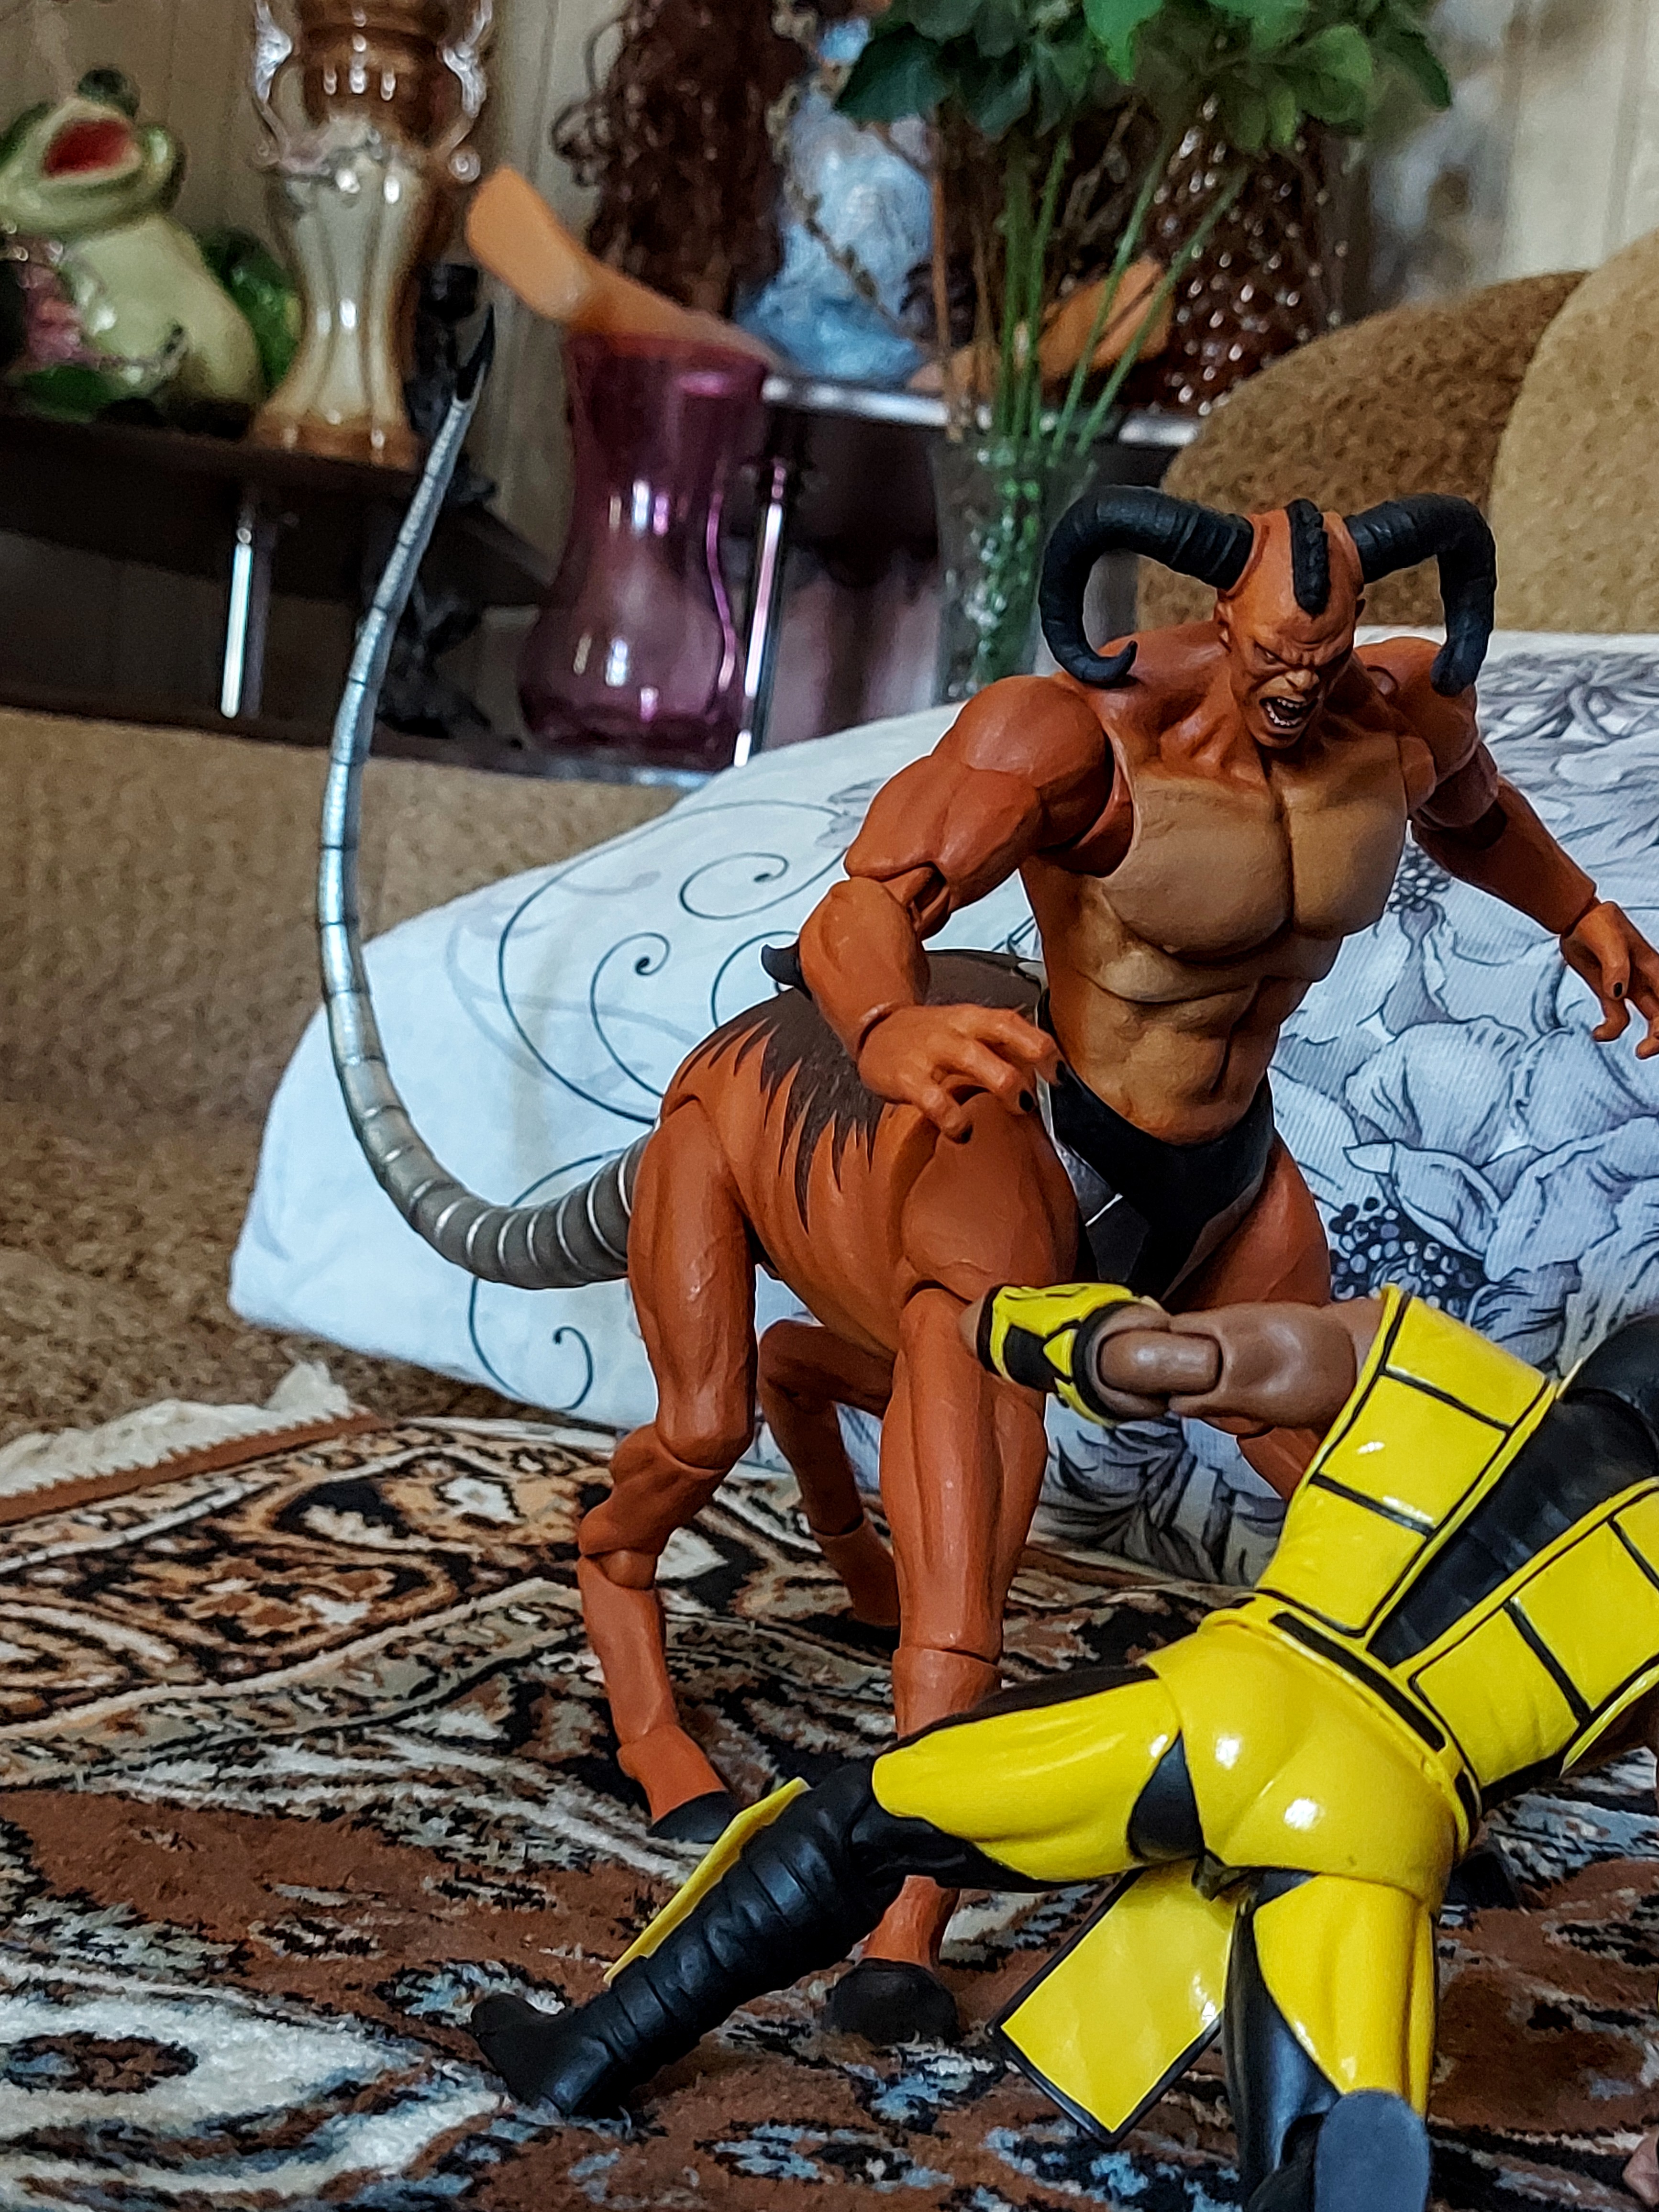
Shokan, storm, collectibles, warrior, fighter, action, figure, plant, hat, happy, leisure, shorts, fun, thigh, event, art, human leg, eyewear, fictional character, recreation, animation, fiction, Animated cartoon, sandal, toy, comics, costume, action figure, sitting, tourism, vacation, chair